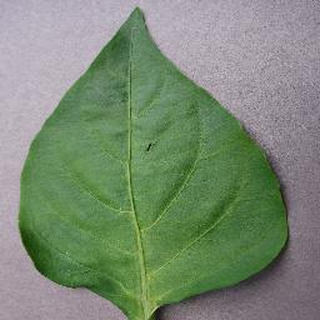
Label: healthy_bell_pepper